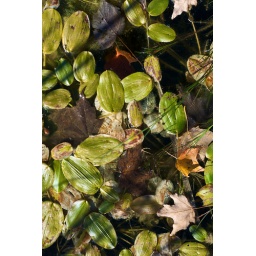
Various kind of leaves fallen from the nearby trees float on the water by the clubhouse of Devil's Pulpit.